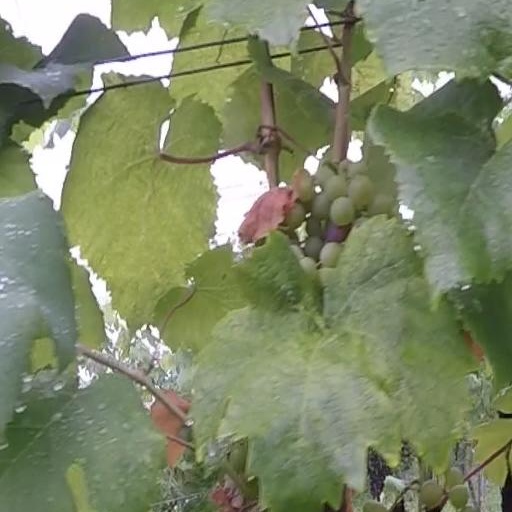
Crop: grape